Yad La-Shiryon

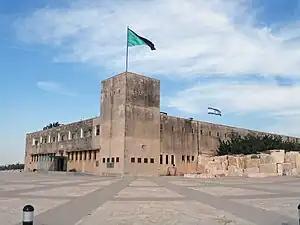
A Mandatory Palestine era Tegart fort serves as the main building of Yad La-Shiryon.

Yad La-Shiryon (officially: The Armored Corps Memorial Site and Museum at Latrun) is Israel's official memorial site for fallen soldiers from the armored corps, as well as one of the most diverse tank museums in the world. The cornerstone for Yad La-Shiryon was laid on .